Araki Station (Chiba)

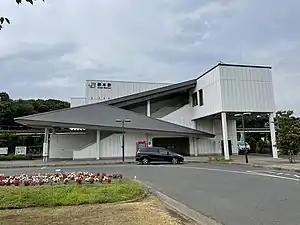
Araki Station south entrance in July, 2022

is a passenger railway station in the city of Abiko, Chiba Prefecture, Japan, operated by East Japan Railway Company (JR East).